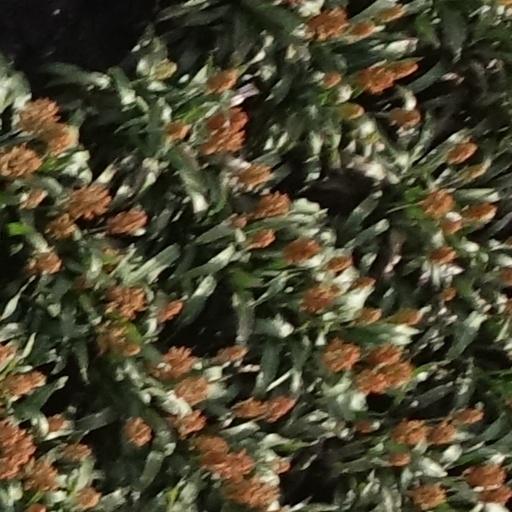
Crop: sorghum